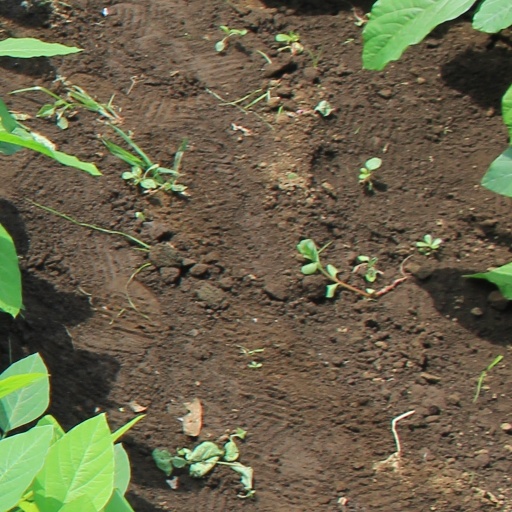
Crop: soybean